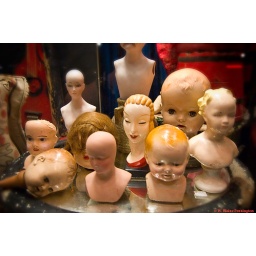
Quite a collection in a window on Congress in Austin, shot on their &amp;quot;First Thursday&amp;quot; street fair celebration.